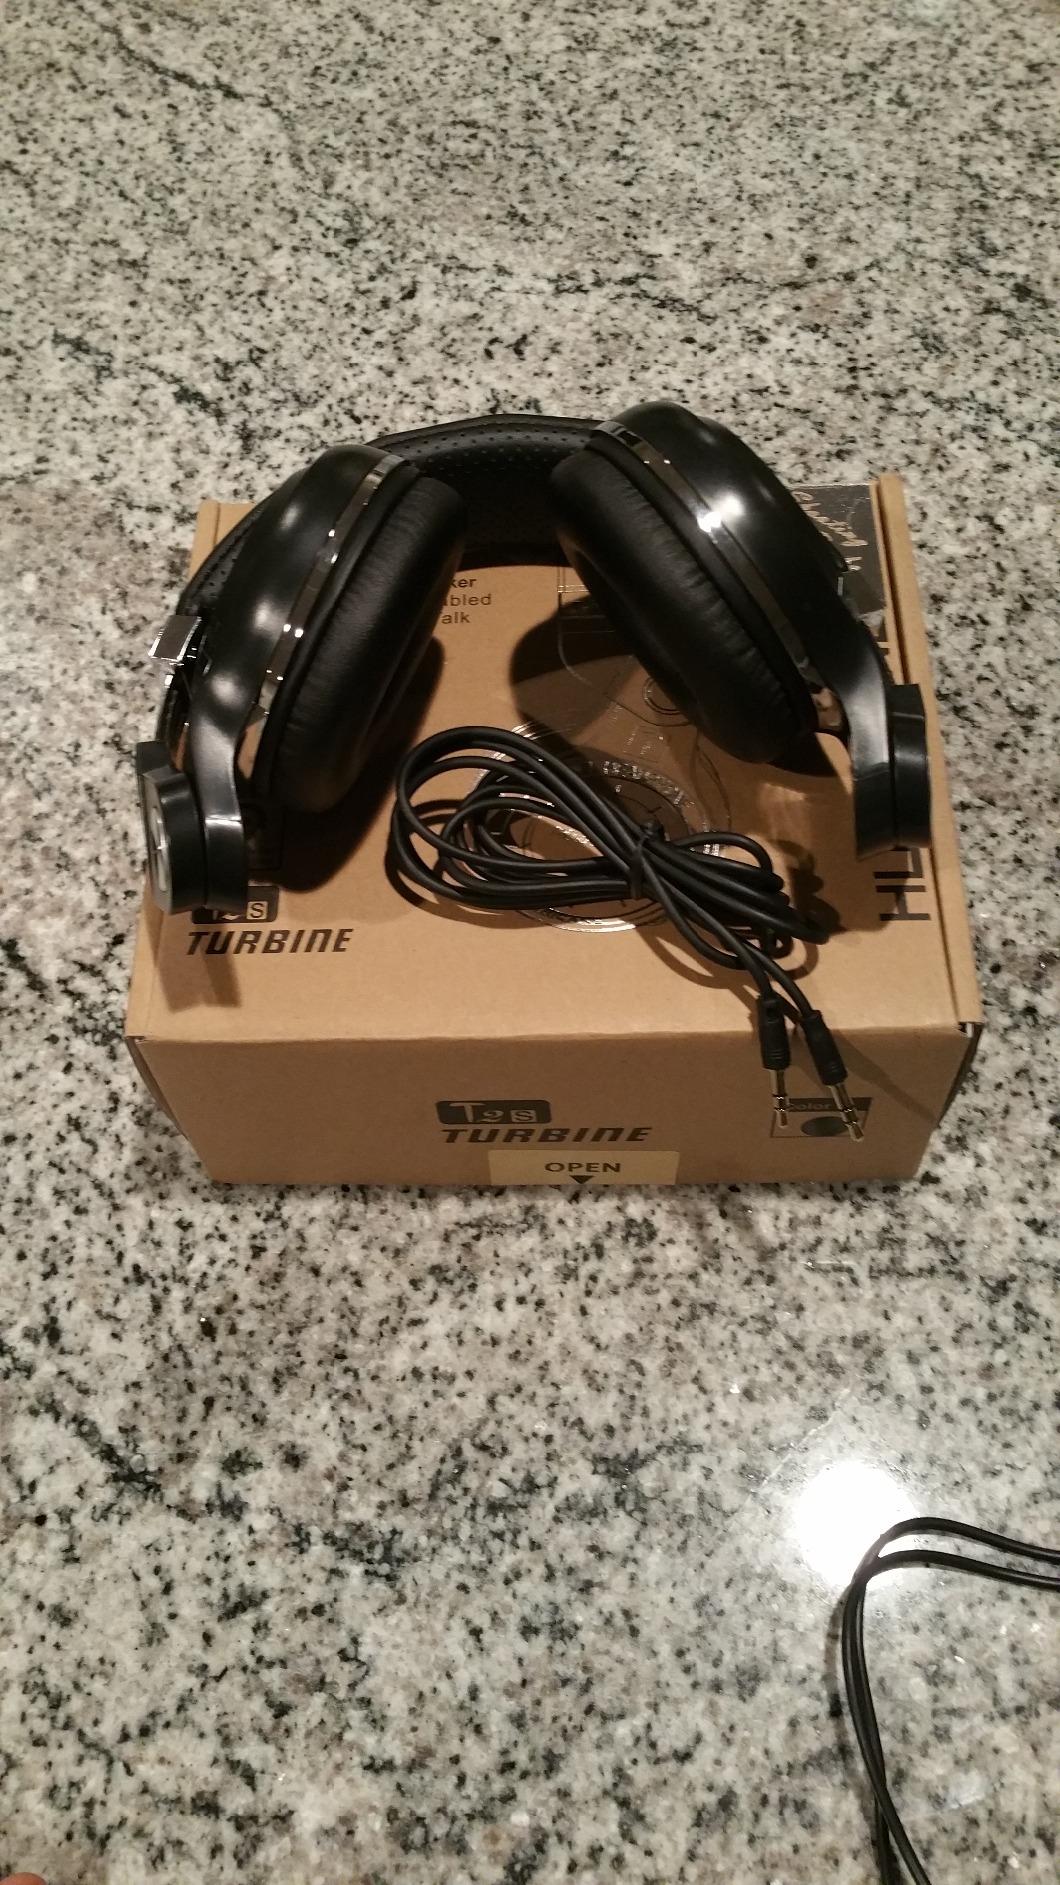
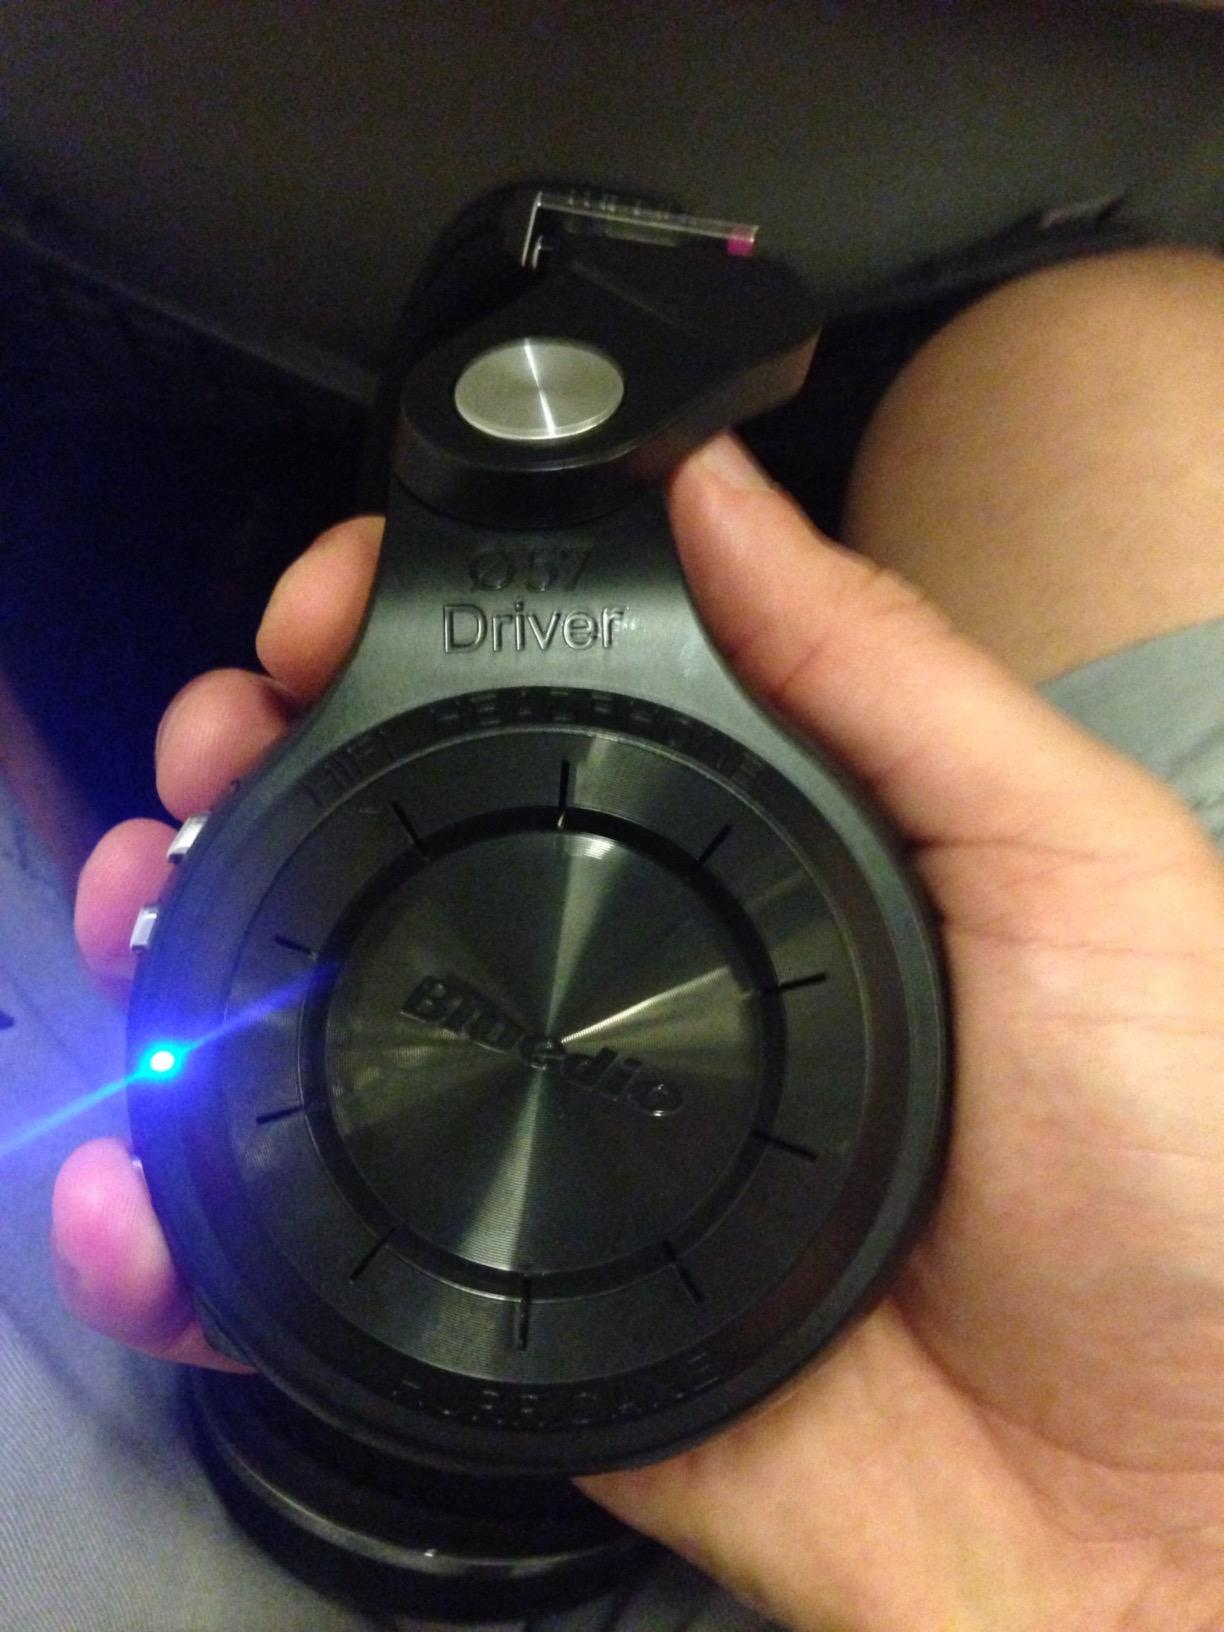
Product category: headphones
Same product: yes